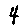
Label: 4